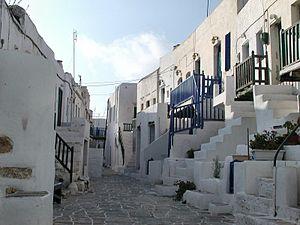
Folégandros est une petite île des Cyclades entre Sikinos et Milos.